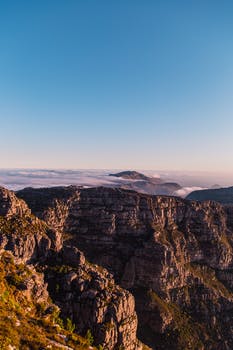
Label: No Watermark